Ermengard of Italy

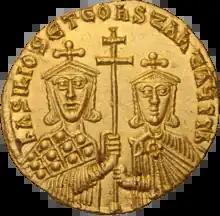
Golden coin showing Constantine (right) with Emperor Basil I (left)

Ermengard and Constantine were betrothed in 870 or 871. To this end, an ambassador was sent by Louis to the Byzantine Empire. The Carolingian and Frankish annals "Annales Bertiniani" referred to Ermengard in 879 as "'" ('). However, the annals erroneously refer to Ermengard's betrothed as Basil, not Constantine. Whether the marriage actually occurred is still debated among historians. The historians Charles Previté-Orton and Werner Ohnsorge take the position that they married, but Shaun Tougher argues that there is no evidence of this, considering the arrangement more of a child's engagement than a true marriage, given that Constantine would have been either 13 or 14 at the time and many Byzantine men married at age 15. Louis refused to hand over Ermengard to the patriarch sent by the Byzantines to bring her to the Byzantine Empire. The alliance between the empires failed to come into fruition, and in the (""), its authors, including the Byzantinist Ralph-Johannes Lilie, argue that the marriage of Ermengard and Constantine did not either. Instead, the correspondence between Louis and Basil reveal a feud over the right to the imperial Roman title, Basil refusing to yield the status of Roman emperor to Louis.